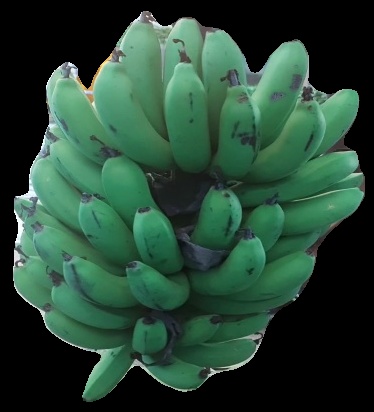
Variety: pachbale
Grade: grade2